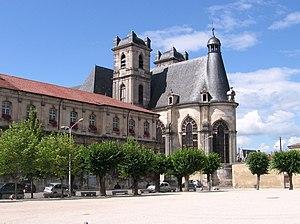
ancienne abbaye vue depuis la palce des minimes et avec la mairie. This building is en partie classé, en partie inscrit au titre des Monuments Historiques. It is indexed in the Base Mérimée, a database of architectural heritage maintained by the French Ministry of Culture,